Vālmiki (crater)

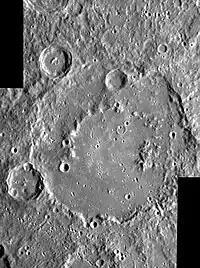
MESSENGER NAC mosaic

Vālmiki is a crater on Mercury. Its name was adopted by the International Astronomical Union (IAU) in 1976. It is named for the Indian poet Valmiki.